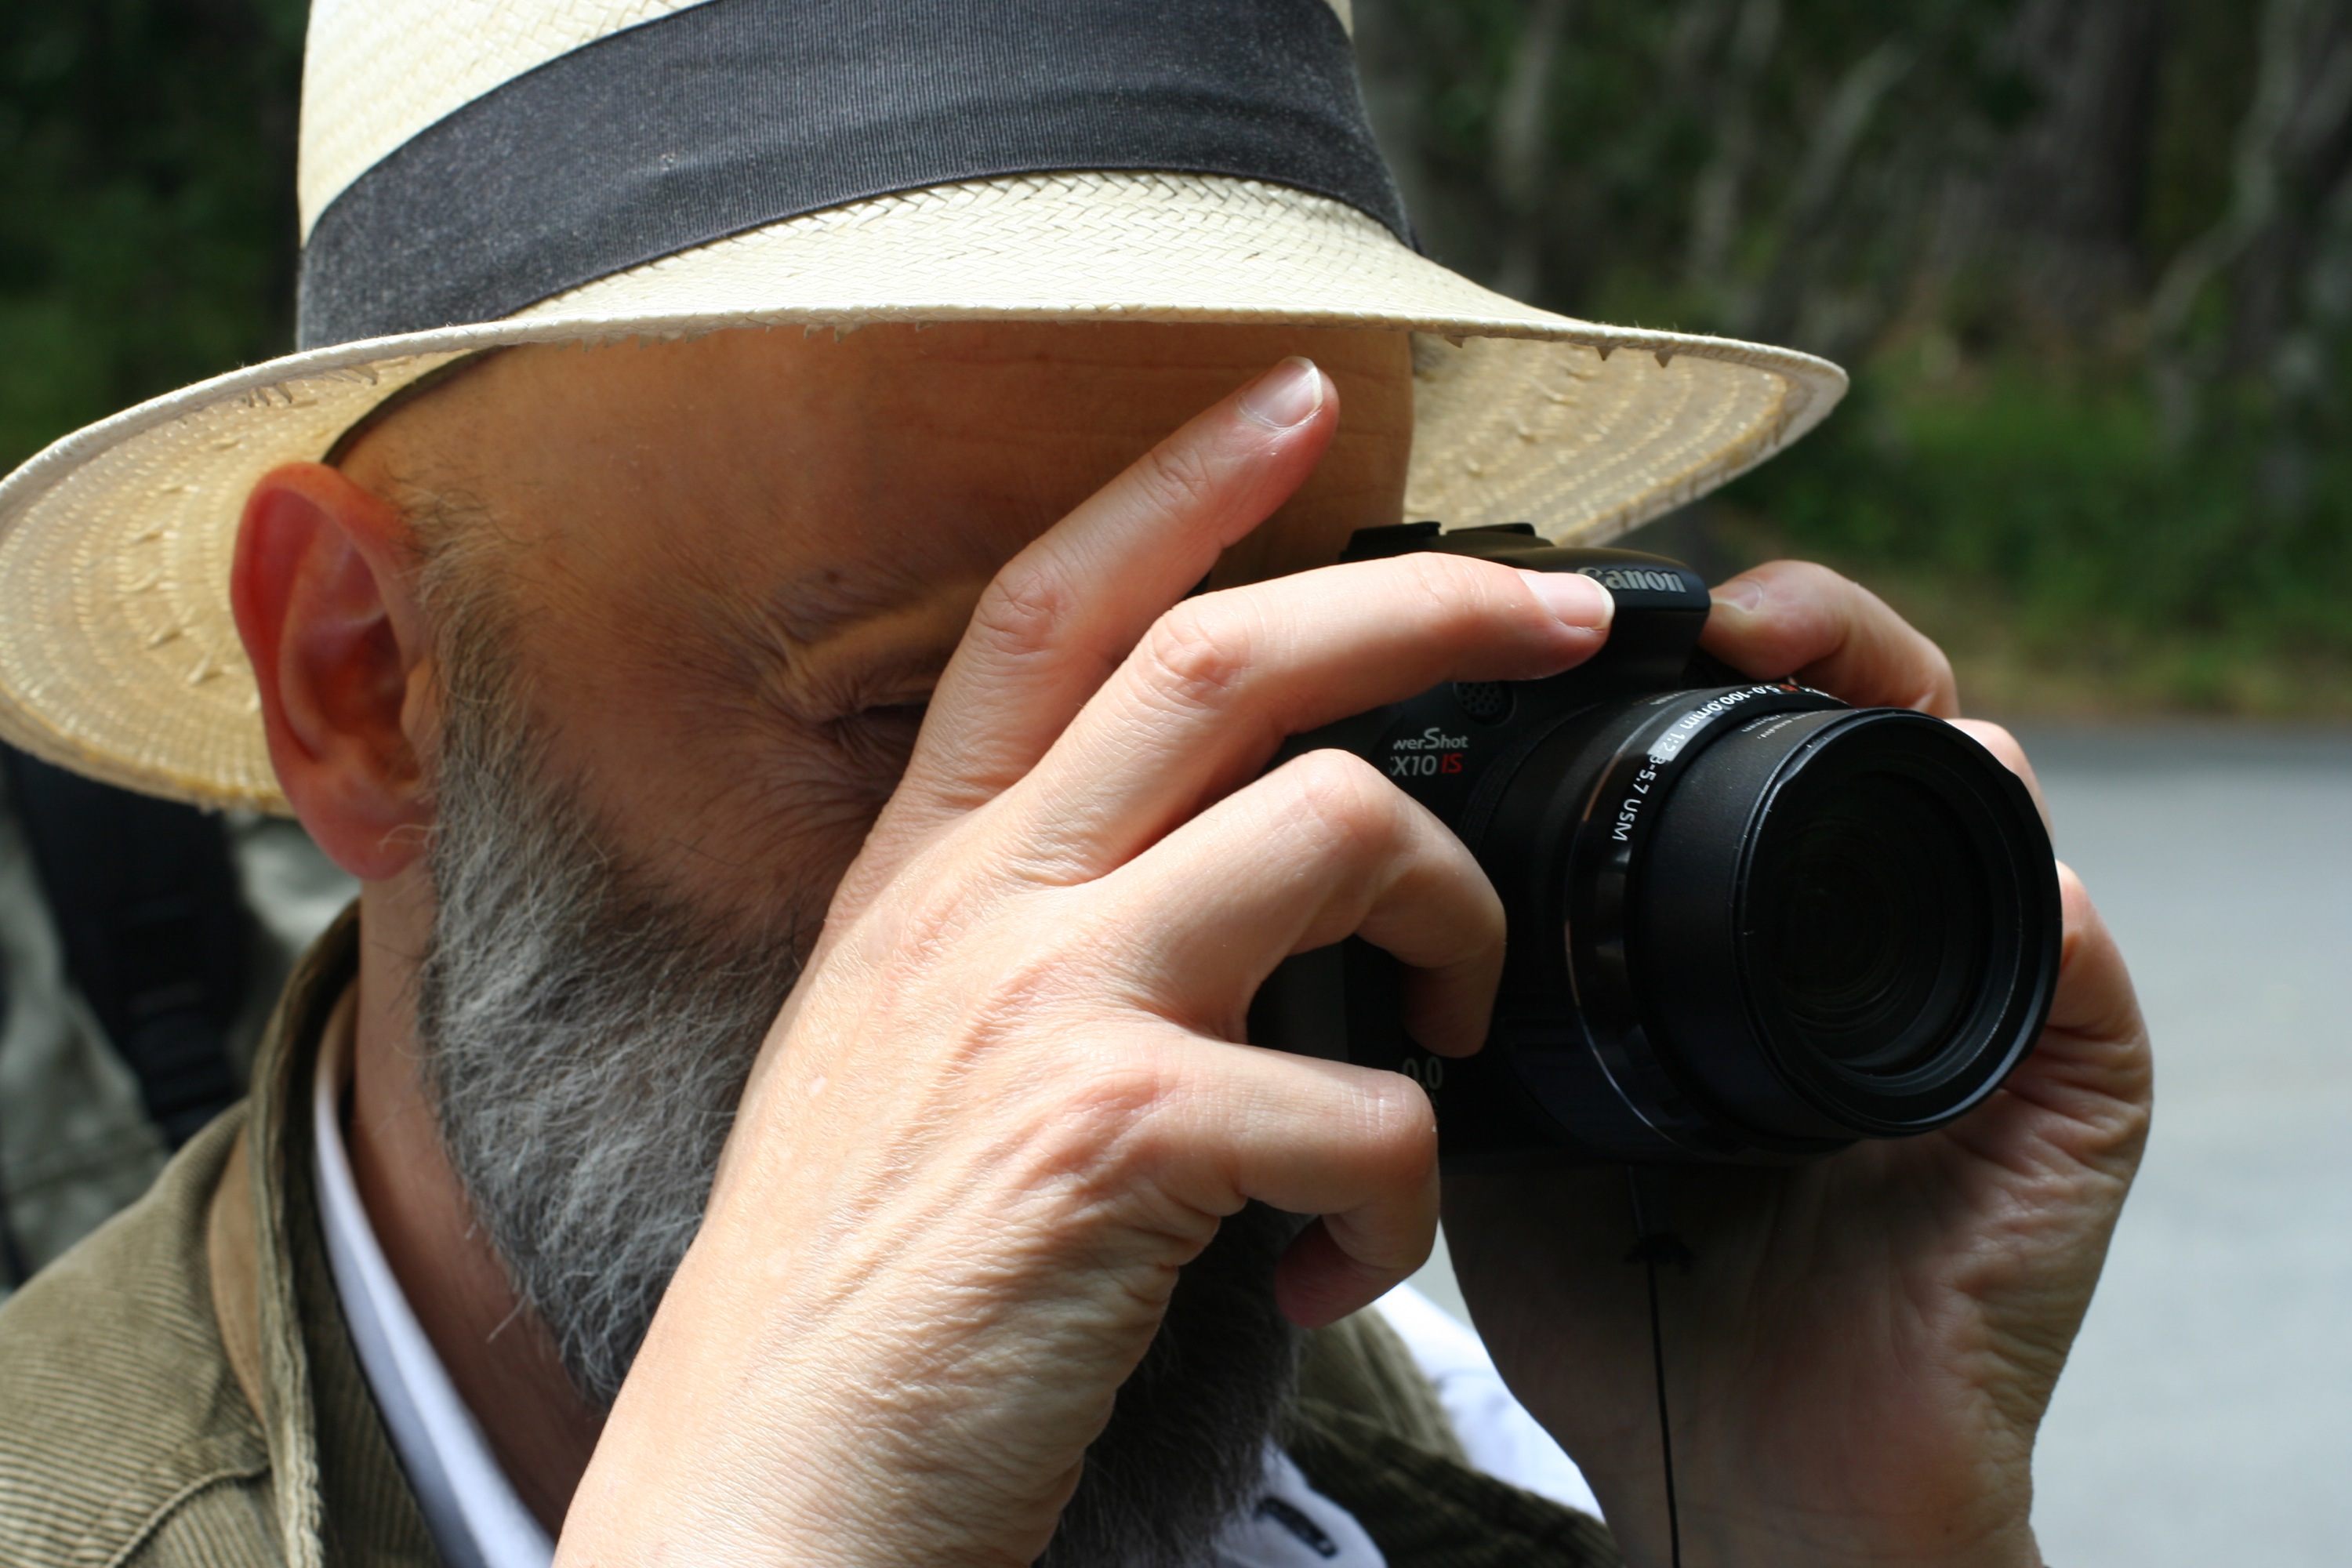
hand, man, person, photography, male, close up, sunglasses, eye, glasses, photograph, nmcfriends, monterey, nmc2009, pointlobos, sense